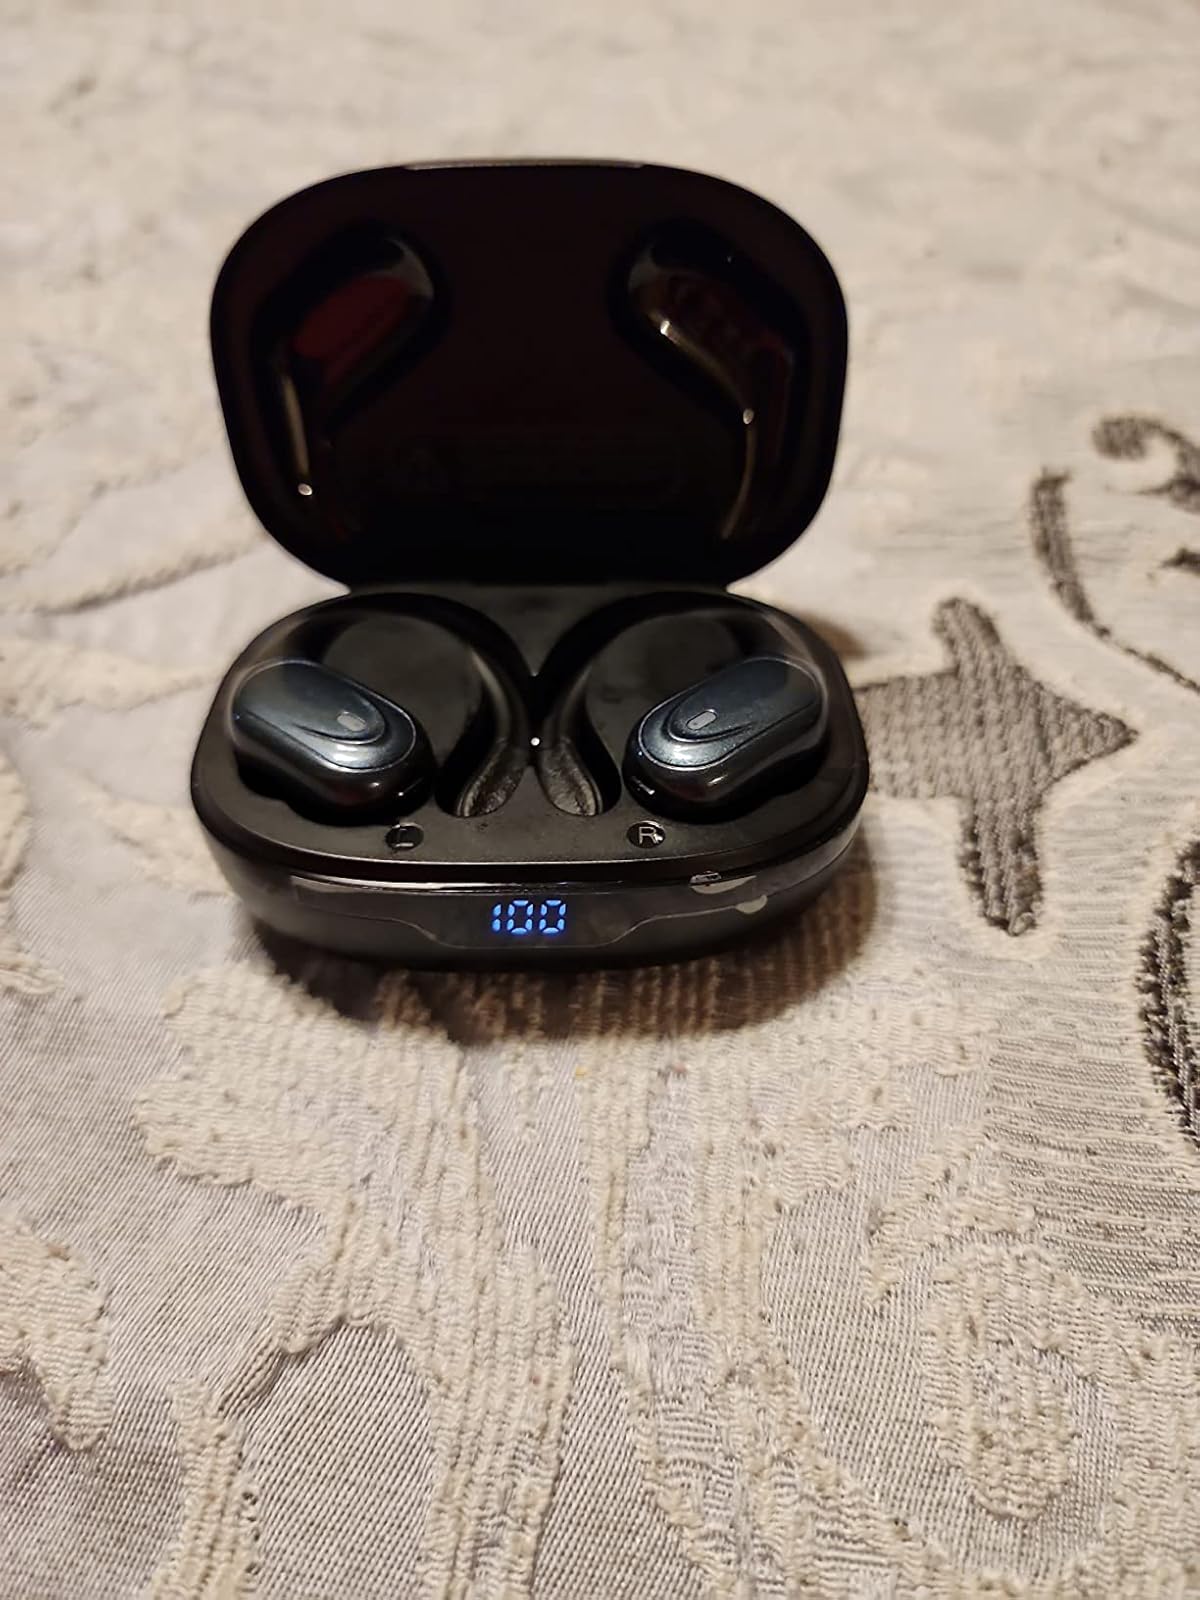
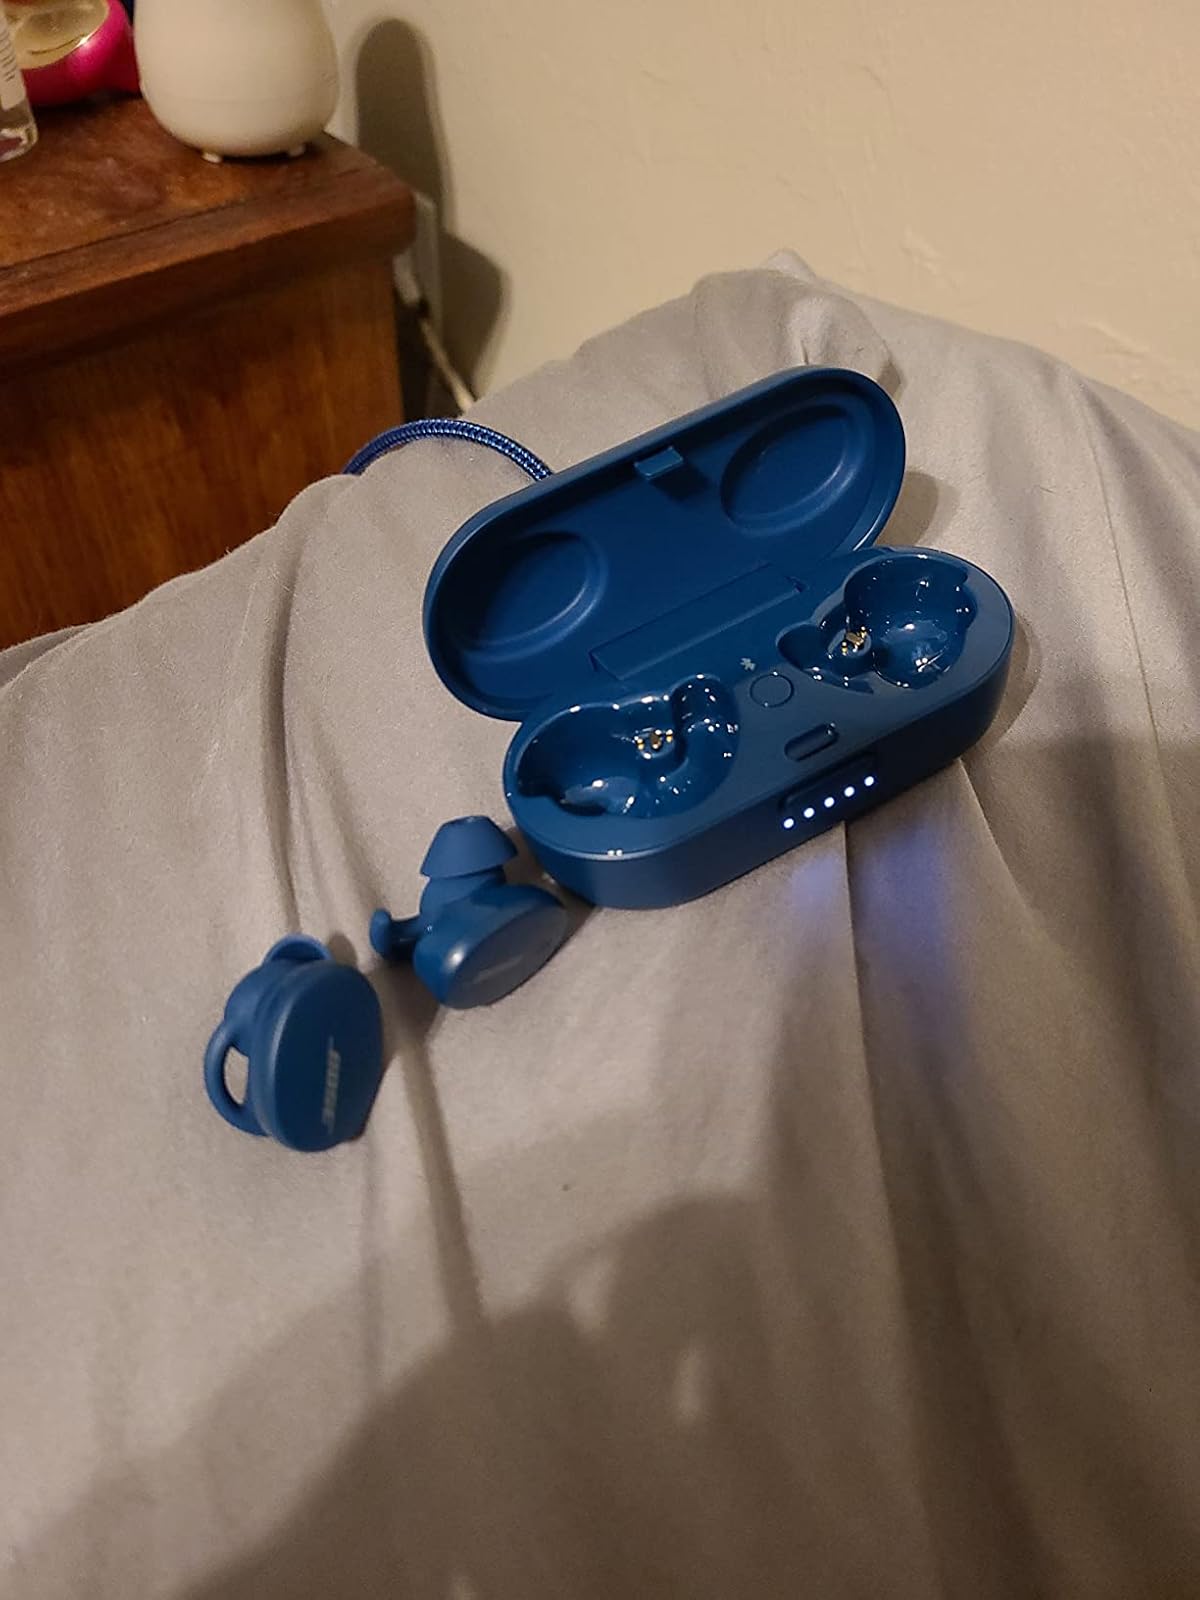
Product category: earbuds
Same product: no